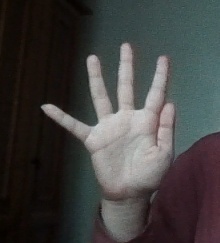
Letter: sheen